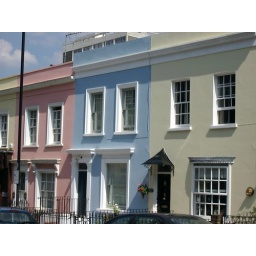
pastel houses in notting hill